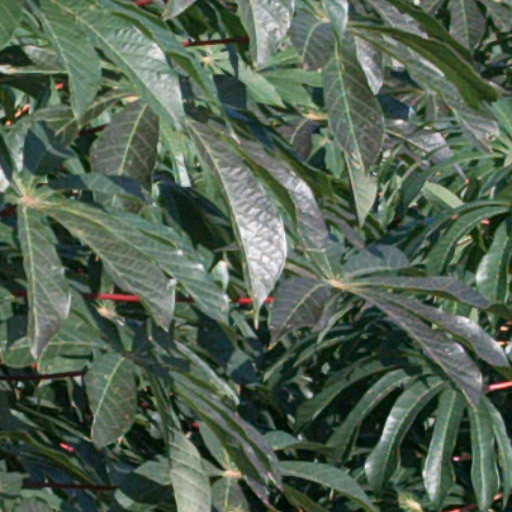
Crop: cassava